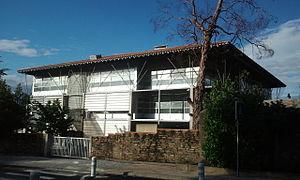
Le collège Jean Amade à Céret
Céret est une commune française d'environ 7 600 habitants dans le Sud de la France. C'est une des sous-préfectures du département des Pyrénées-Orientales. Ses habitants sont appelés les Cérétans et les Cérétanes.